Pagodas in Myeik

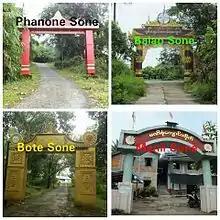
Sone Lay Sone gates

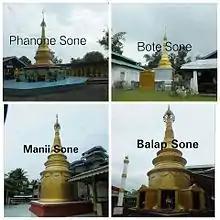
Sone Lay Sone

One abbot constructed Sone Lay Sone. He abbot meditated in those places in previous lives. In this life he used to be a monk when he was young. He looked those places after the end of colonialism in Myanmar. Abbot found those places in Myeik.